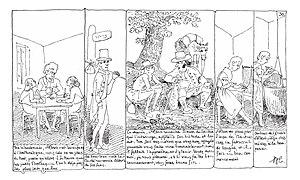
Page 30 d'Histoire d'Albert
Rodolphe Töpffer, né à Genève le 31 janvier ou le 1ᵉʳ février 1799 et mort dans cette même ville le 8 juin 1846, est un pédagogue, écrivain, politicien et auteur de bande dessinée suisse, considéré comme le créateur et le premier théoricien de cet art.